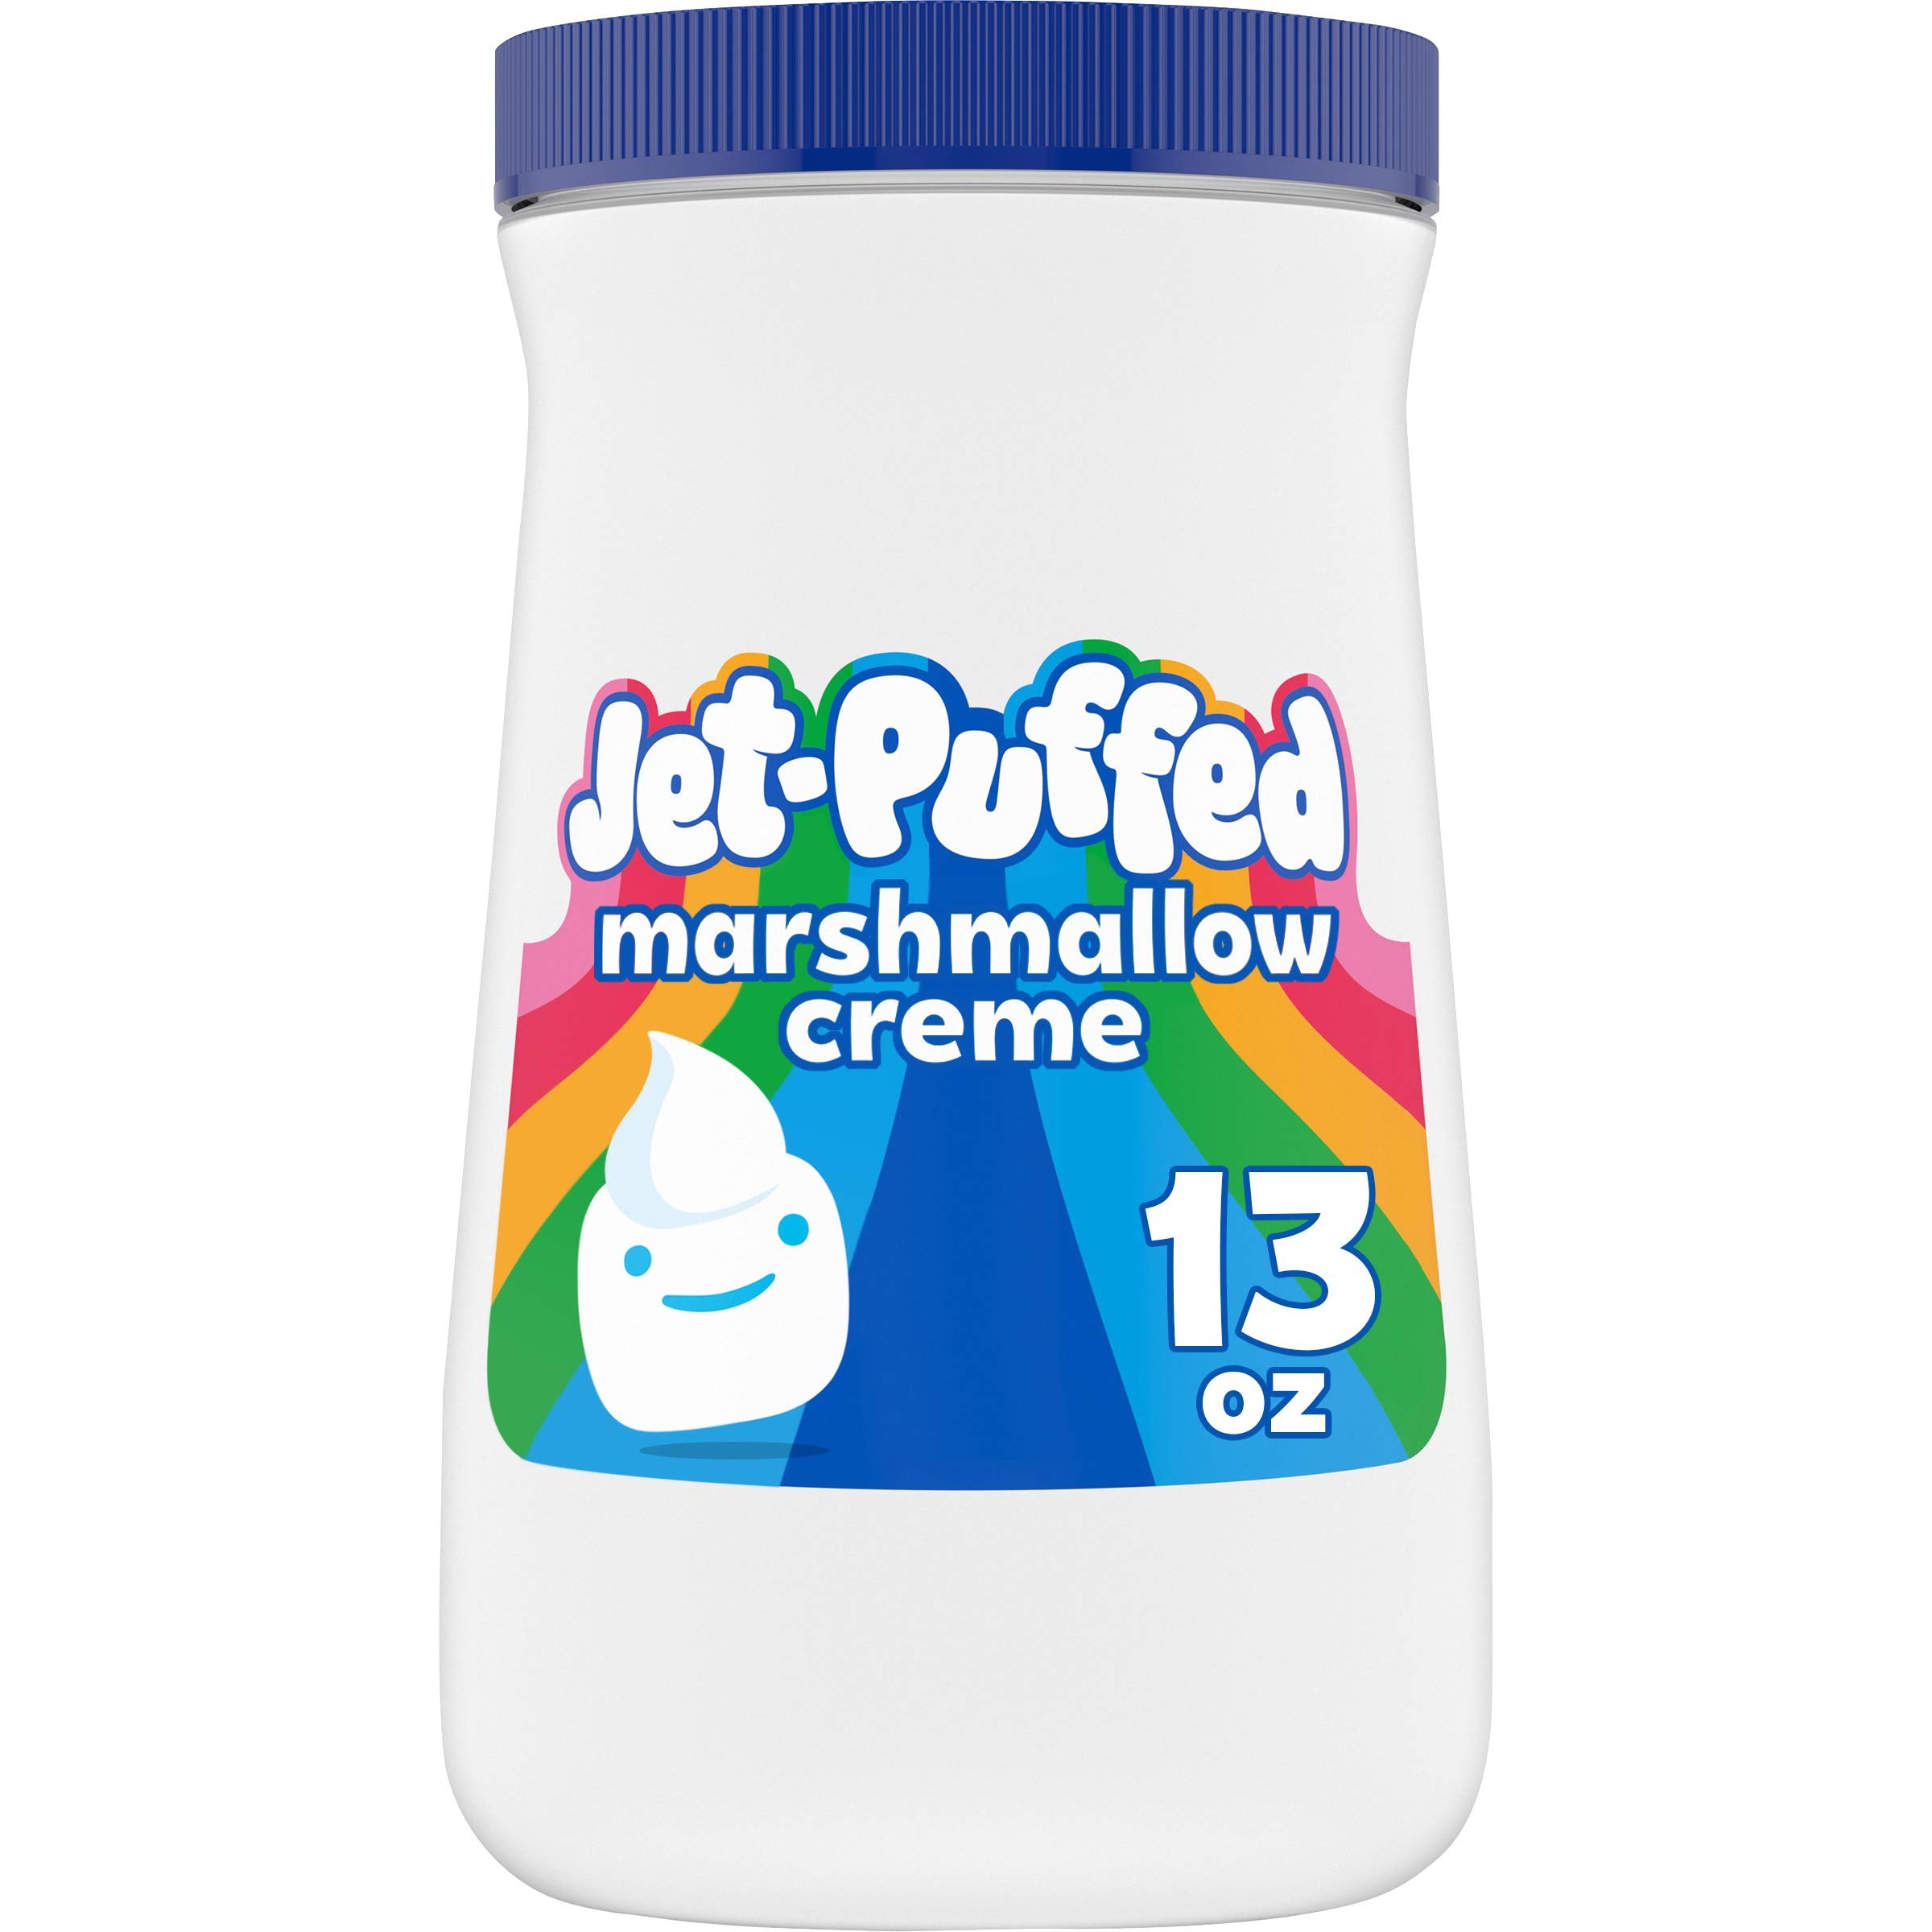
Item Name: Jet-Puffed Marshmallow Creme Spread (13 oz Jars, Pack of 6)(Packaging May Vary)
Value: 78.0
Unit: Ounce

Price: 2.19